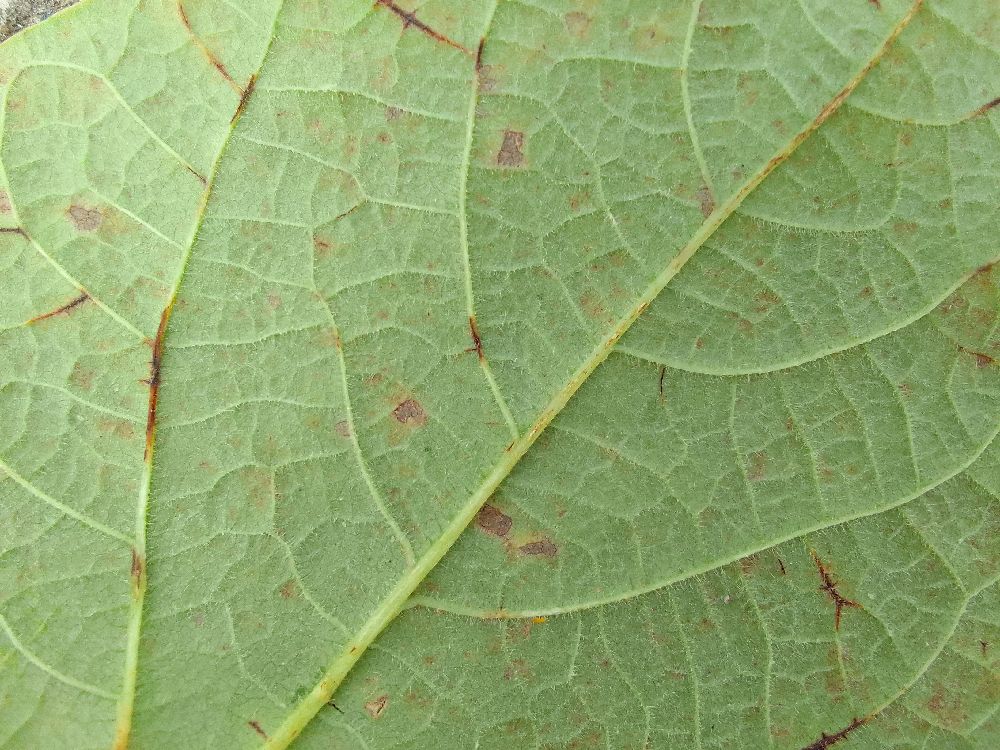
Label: anthracnose